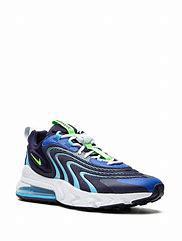
Brand: Nike
Model: Air Max 270 React ENG